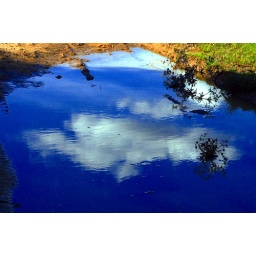
Cloud and blue sky reflected in puddle.